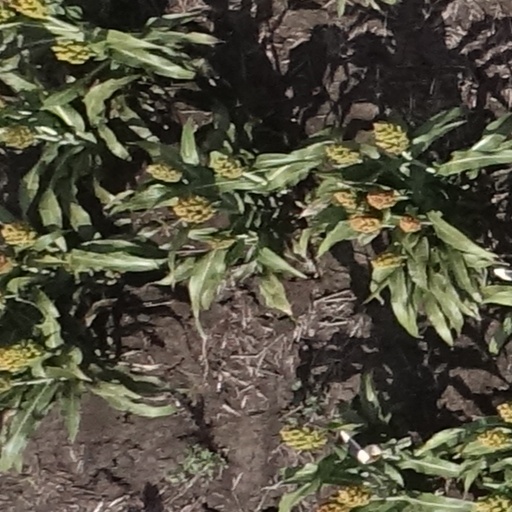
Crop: sorghum